The Princess and the Call Girl

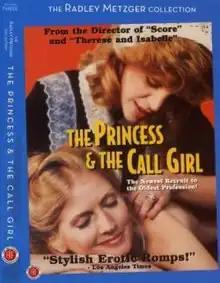
Original film DVD cover

The Princess and the Call Girl is a 1984 American erotic comedy drama film directed by Radley Metzger and based on a French story, "Frontispiece", by Pierre Serbie, that is similar to Mark Twain novel "The Prince and the Pauper".